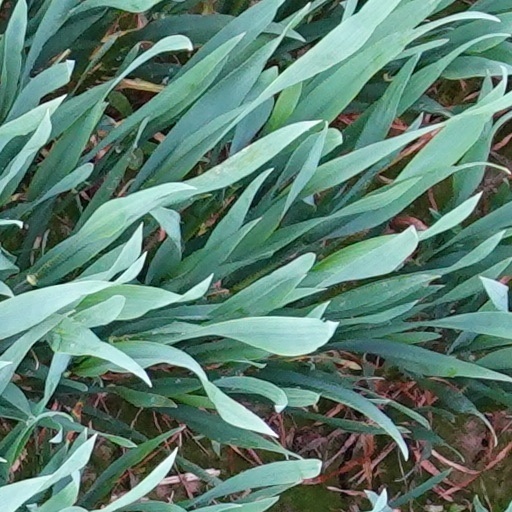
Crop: wheat